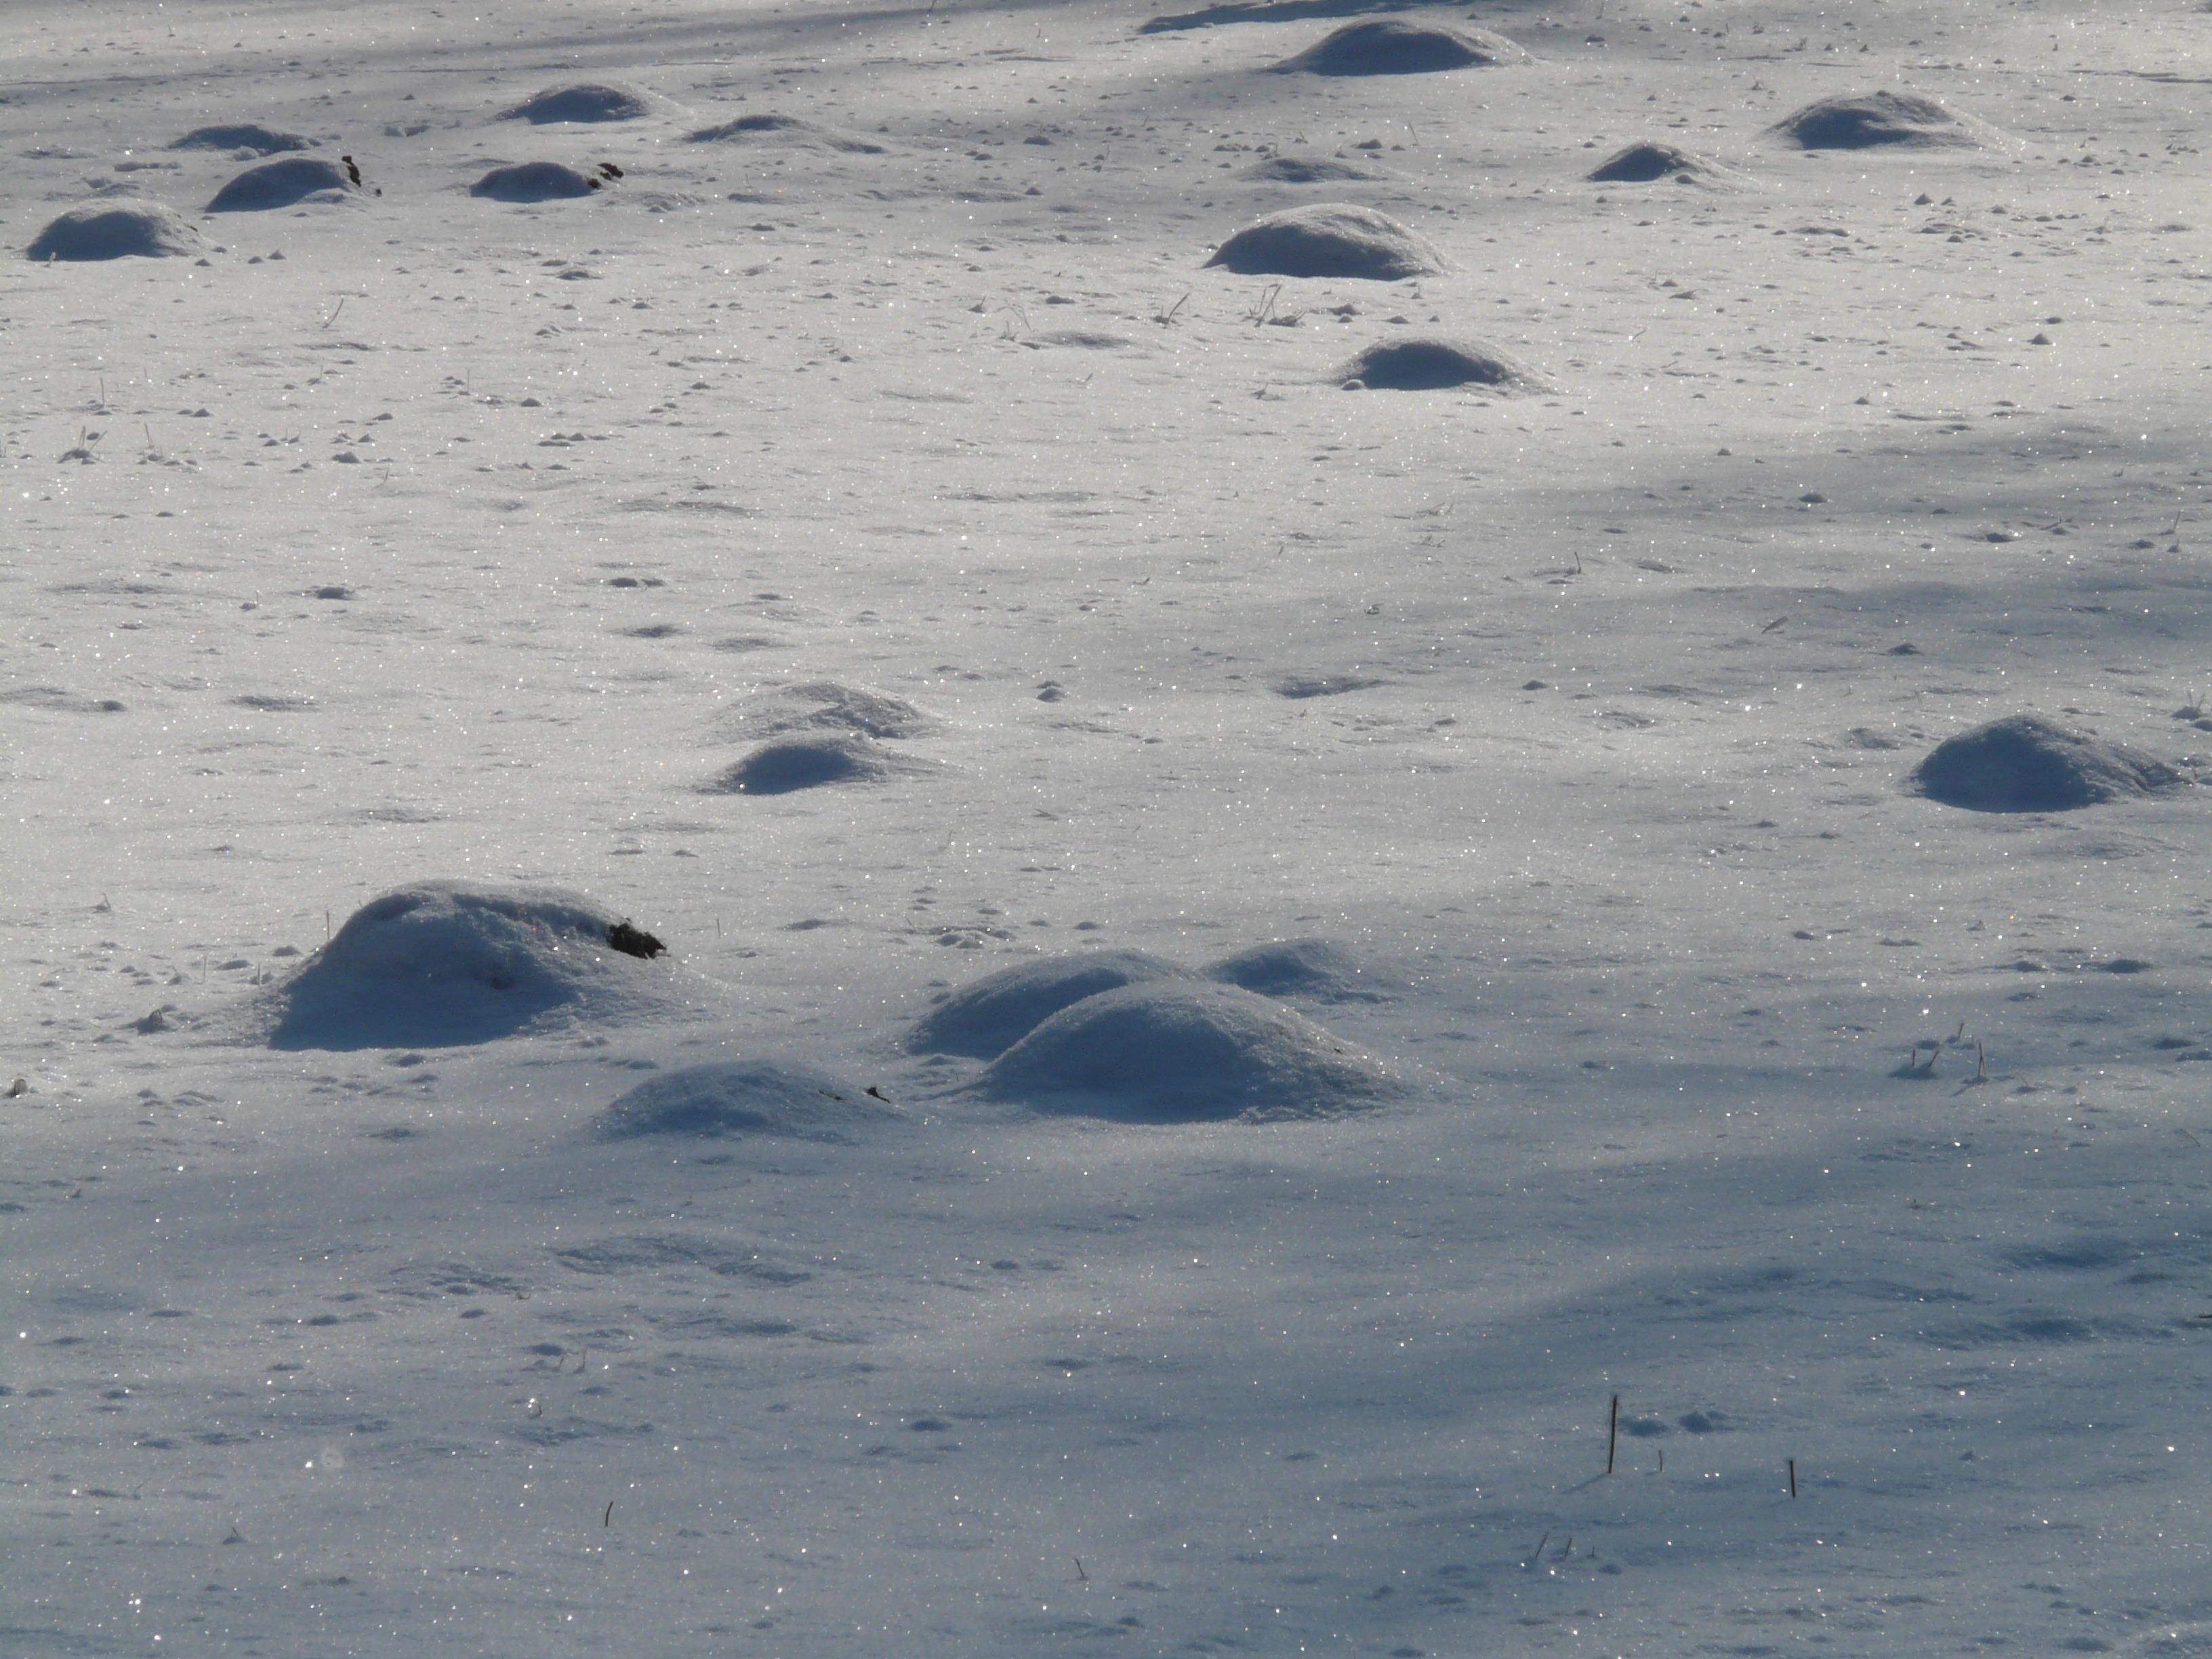
sea, ocean, snow, cold, winter, ice, weather, mammal, arctic, polar bear, wintry, tundra, freezing, arctic ocean, marine mammal, molehill